Riverdale Park (Toronto)

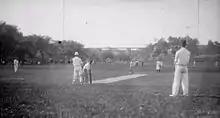
Cricket in Riverdale Park, 1923

The eastern side of the park was also used as a landfill in the 1920s. A walk along Broadview Avenue shows the evidence of this in the form of green exhaust pipes to vent the methane gas from the former dump beneath the park.